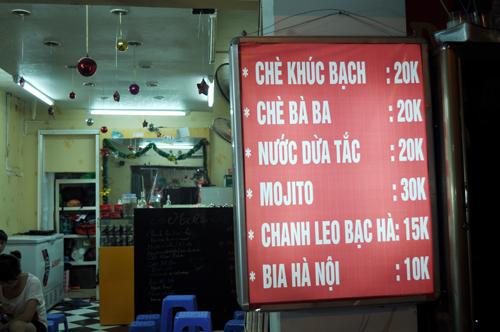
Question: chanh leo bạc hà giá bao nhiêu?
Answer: chanh leo bạc hà 15 k